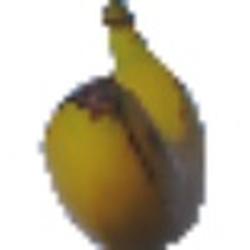
Label: Banana